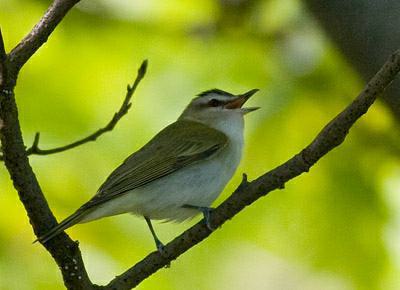
A photo of a red eyed vireo